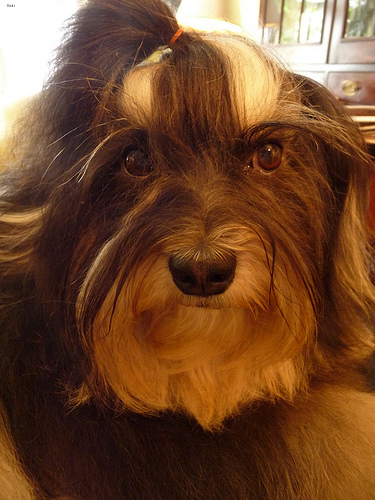
Breed: havanese